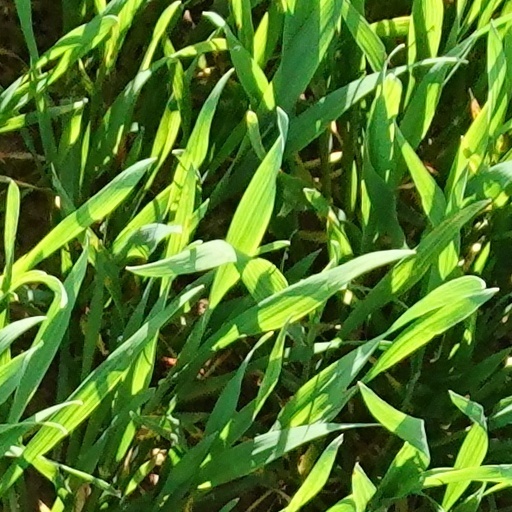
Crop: wheat